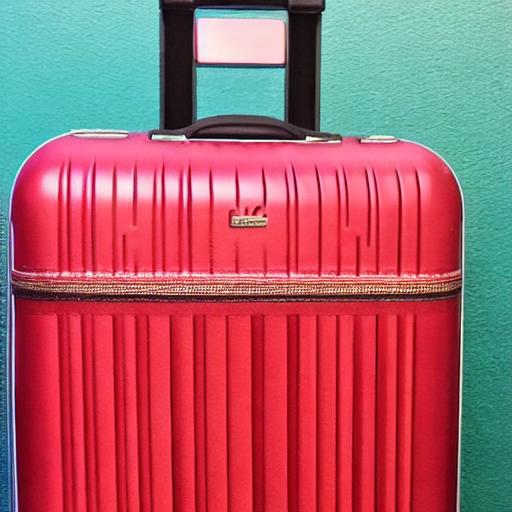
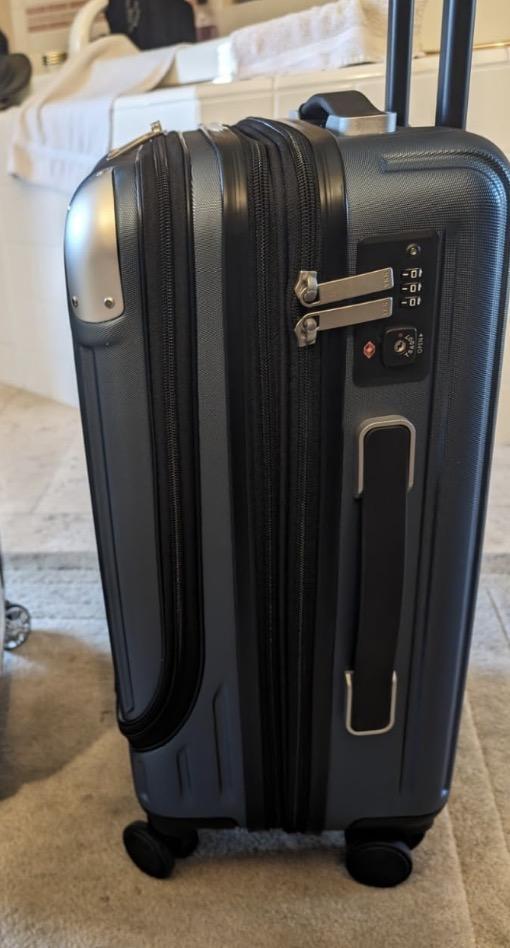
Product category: items_tea
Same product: no